Common toad

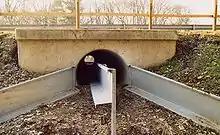
Tunnel under road for toads, Germany

Many toads are killed by traffic while migrating to their breeding grounds. In Europe they have the highest rate of mortality from roadkill among amphibians. Many of the deaths take place on stretches of road where streams flow underneath showing that migration routes often follow water courses. In some places in Germany, Belgium, the Netherlands, Great Britain, Northern Italy and Poland, special tunnels have been constructed so that toads can cross under roads in safety. In other places, local wildlife groups run "toad patrols", carrying toads across roads at busy crossing points in buckets. The toads start moving at dusk and for them to travel far, the temperature needs to remain above . On a warm wet night they may continue moving all night but if it cools down, they may stop earlier. An estimate was made of the significance of roadkill in toad populations in the Netherlands. The number of females killed in the spring migration on a quiet country road (ten vehicles per hour) was compared with the number of strings of eggs laid in nearby fens. A 30% mortality rate was found, with the rate for deaths among males likely to be of a similar order.